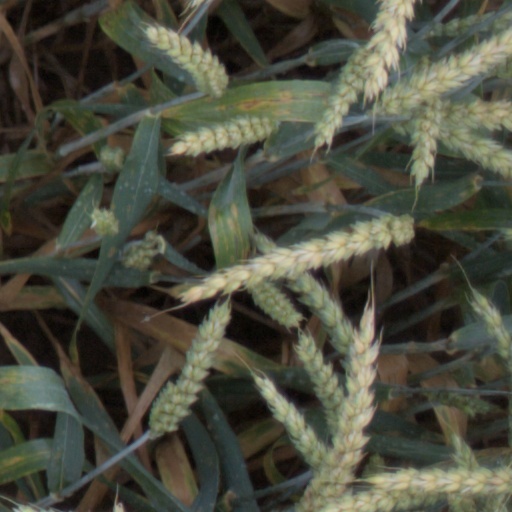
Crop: wheat